The Weapon Master's Choice

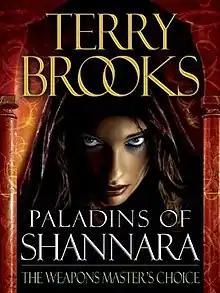
First edition

"The Weapon Master’s Choice" is a fantasy short story by Terry Brooks in his "Shannara" series. It is the second in a trilogy of short stories that make up the "Paladins of Shannara" series, first published in 2013.